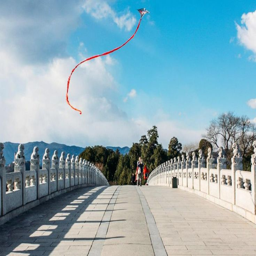
from thousands of years of culture and history to endless natural wonder , here are just some of the unbelievable sights and experiences capital city has to offer .